Amaliegade 11

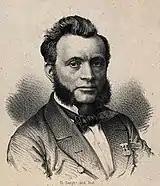
Vilhelm Christesen

The silversmith and manufacturer Vilhelm Christesen was from 1858 based in the first of the three rear wings. He resided with his family in the apartment on the second floor. His silver workshop occupied the two lower floors while the attic housed the gold workshop. In 1878, he was able to purchase the entire property. From then on the family resided in the more prestigious apartment on the first floor of the front wing. He heightened the building to four storeys. Water and gas was also installed in all apartments. The basement of the building fronting the street was converted into a commercial space with a residential apartment for the tenant on its rear. The premises were over the next years mainly operated as a tavern.